Hospital pharmacy

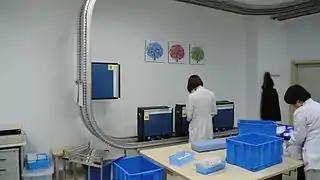
Electric track vehicle system for hospitals, type Telelift

Hospital pharmacies may provide a huge quantity of medications per day which is allocated to the wards and to intensive care units according to a patient's medication schedule. Larger hospitals may use automated transport systems to aid in the efficient distribution of medications.